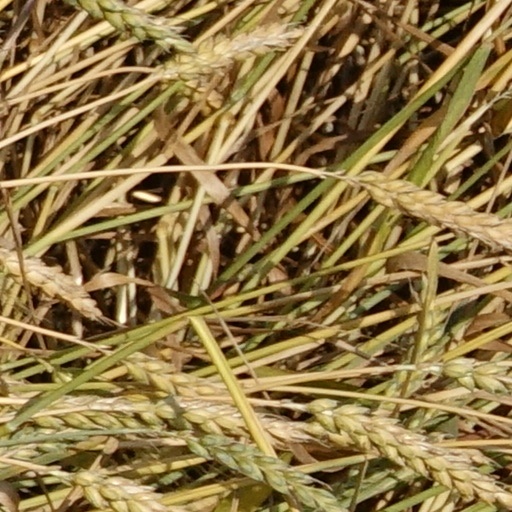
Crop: wheat